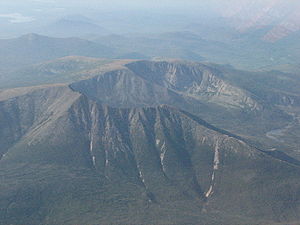
Katahdin
Katahdin set fra 3.000 meters højde.
Katahdin set fra 3.000 meters højde.
Katahdin eller Mount Katahdin er det højeste bjerg i staten Maine i USA. Med sine 1.606 meter er bjerget også det højeste i den nordlige del af Appalacherne.